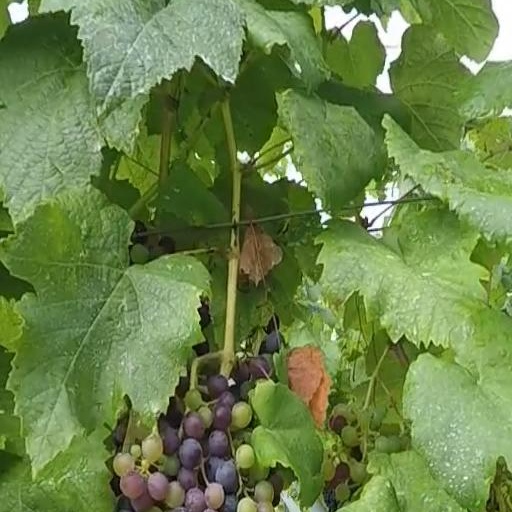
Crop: grape